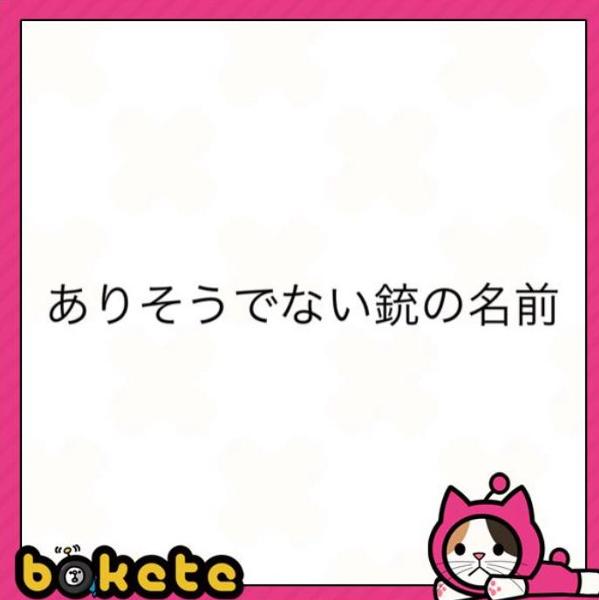
回答: ラン&ガン